Pteridomania

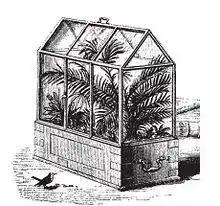
The Wardian case, a forerunner of the terrarium, helped protect Victorian fern collections from the air pollution of the era.

The collection of ferns drew enthusiasts from different social classes, leading naturalist Peter D A Boyd to write that "even the farm labourer or miner could have a collection of British ferns which he had collected in the wild and a common interest sometimes brought people of very different social backgrounds together".